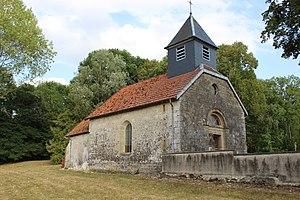
L'église
La Genevroye est une commune française située dans le département de la Haute-Marne, en région Grand Est.